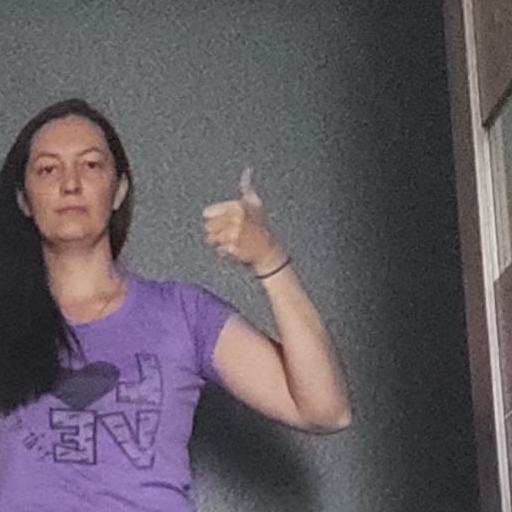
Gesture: like